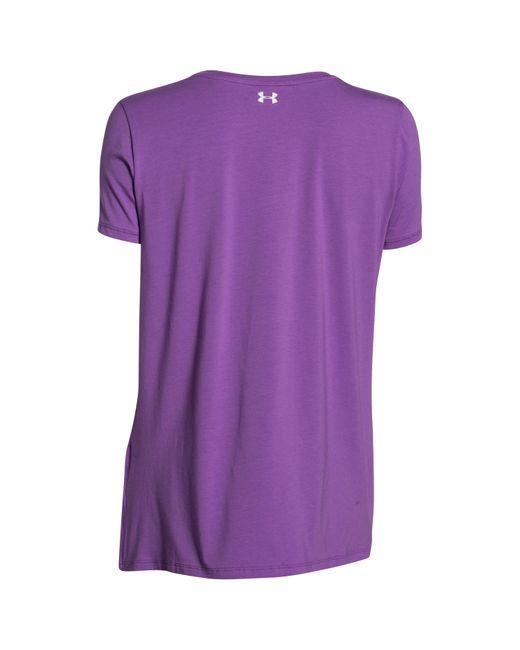
Lila Lycra-Stil T-Shirt für Komfort